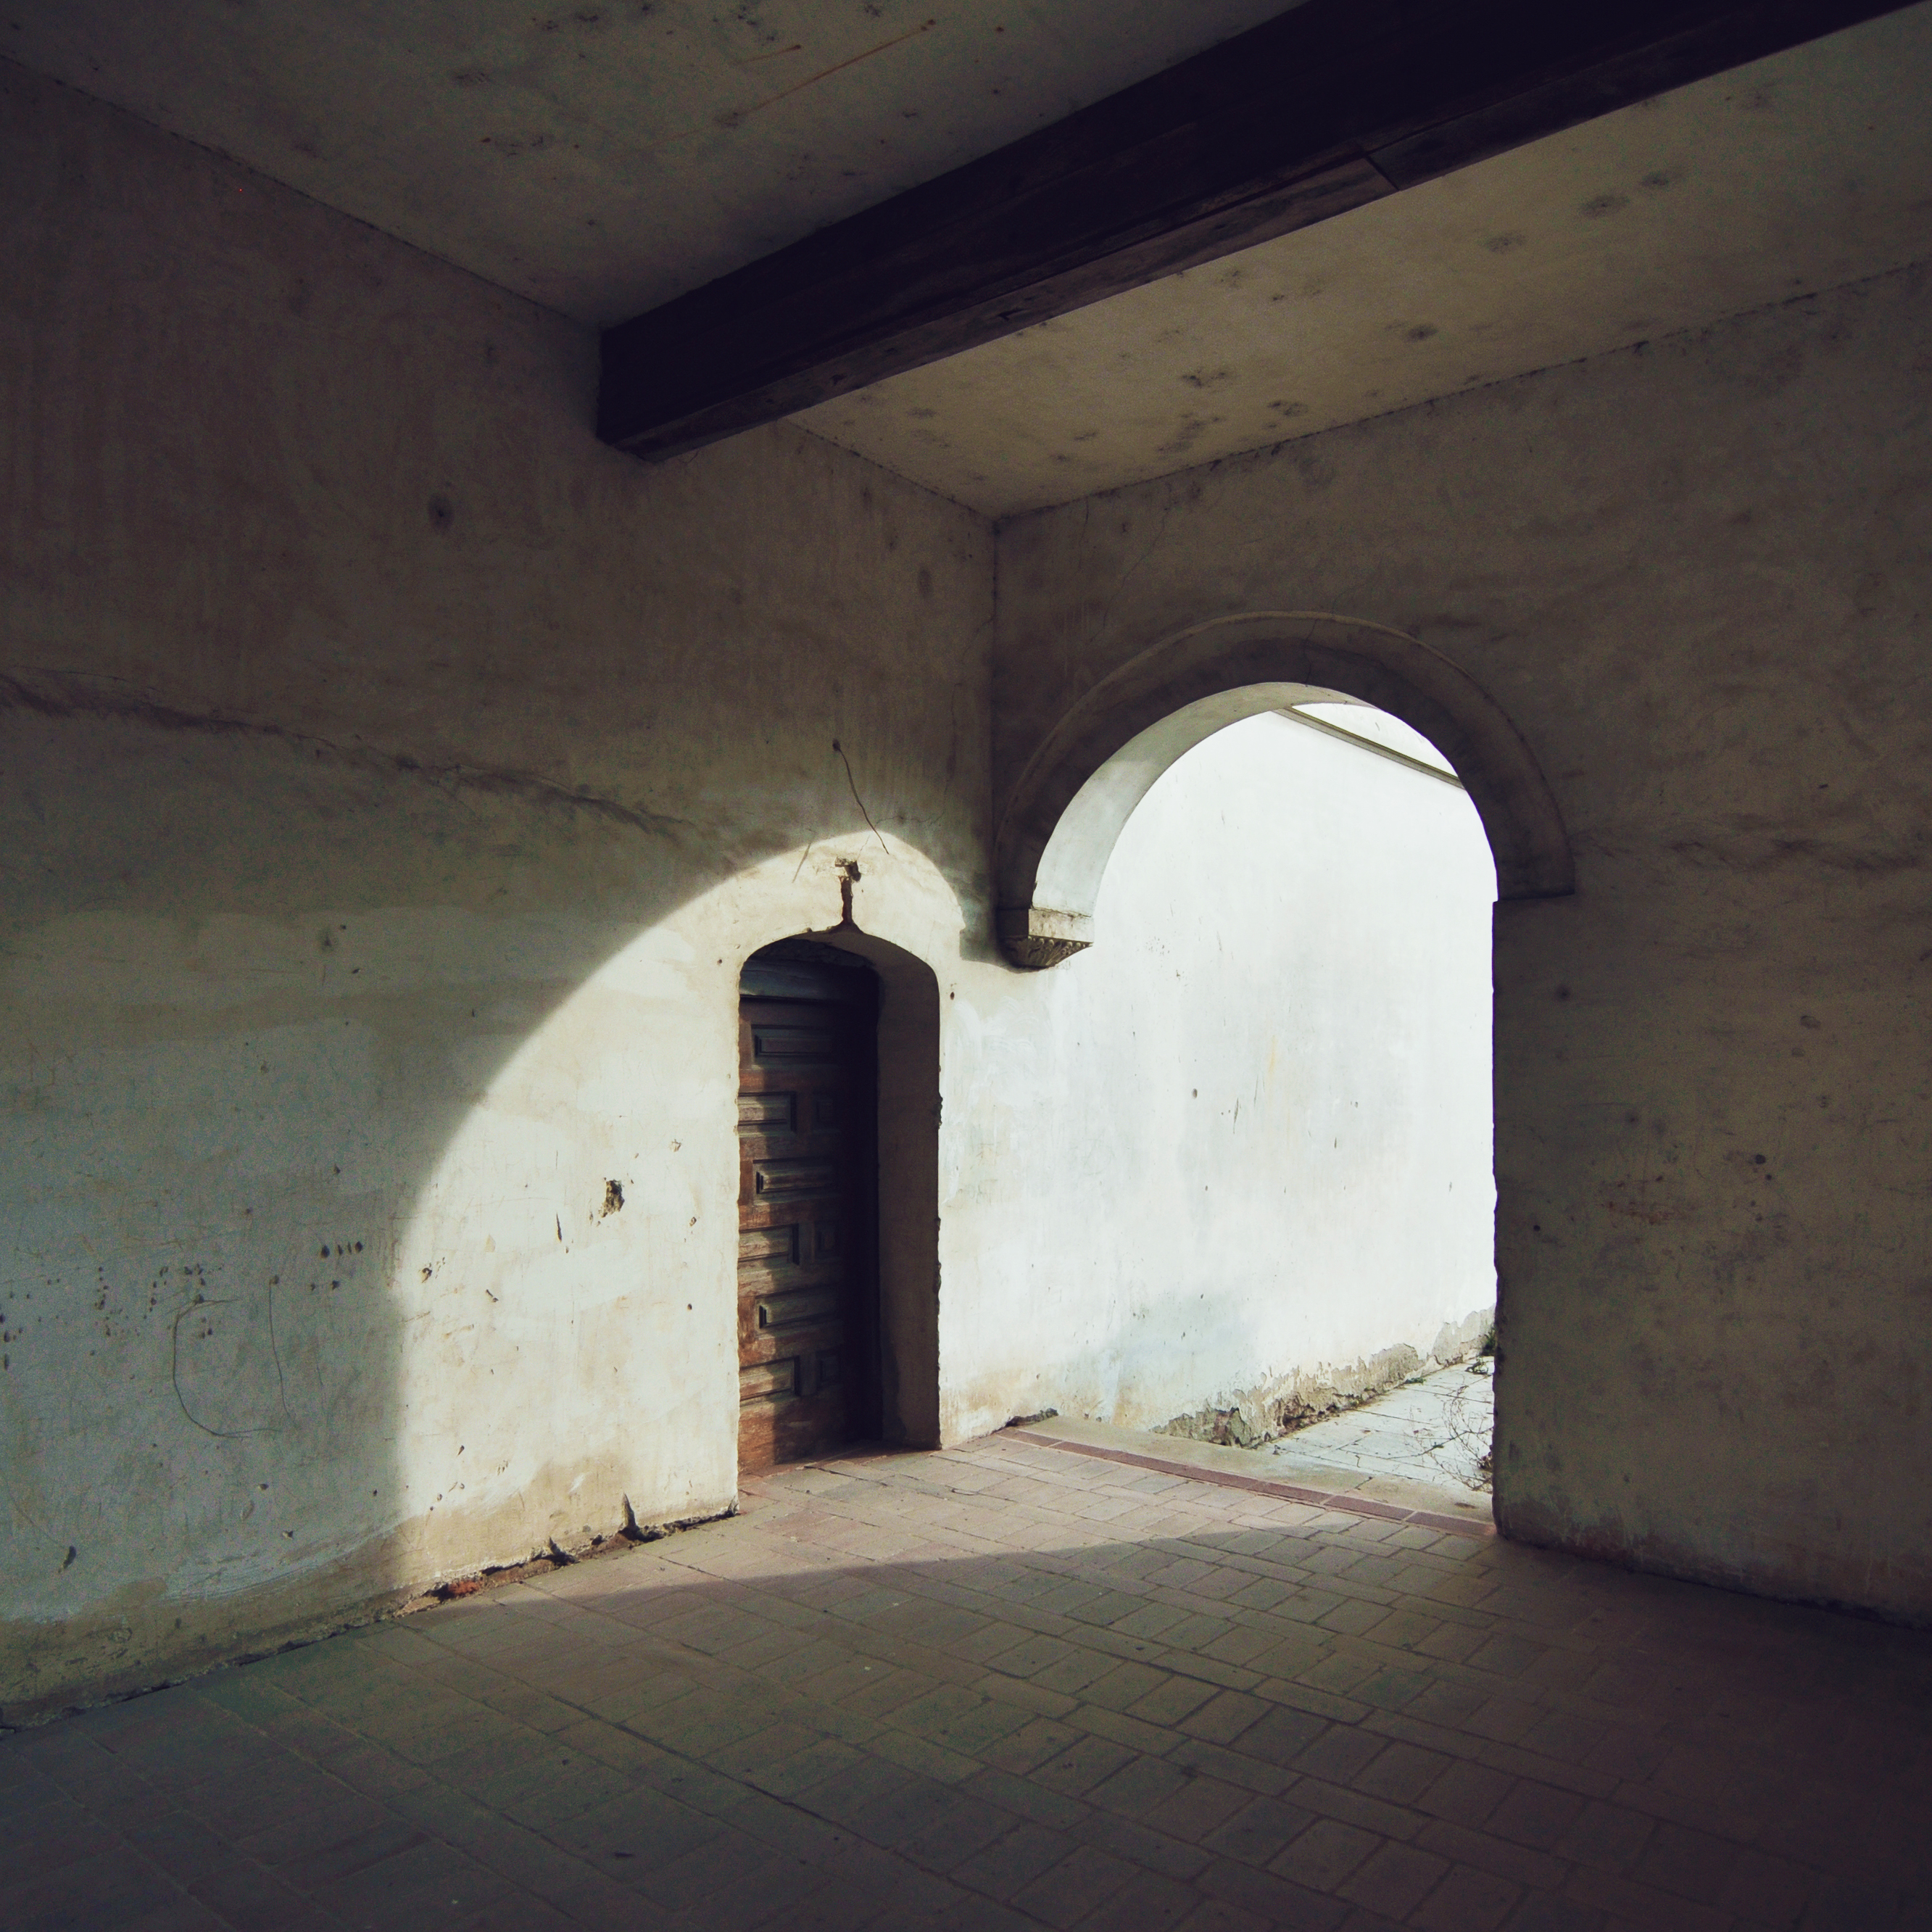
light, architecture, photography, manor, house, palace, wall, monument, photo, beam, subway, arch, museum, hall, usa, darkness, decay, ruin, door, photos, de, casa, fotografie, history, arc, heritage, shape, decayed, romania, ruined, bucharest, arhitectura, wallachia, muntenia, lumina, romanian, patrimoniu, istorie, noncoloursincolour, bucuresti, valahia, tararomaneasca, muzeu, ruina, muzeul, brancovenesc, neglect, palatul, constantin, palat, conac, potlogi, brancoveanu, brincoveanustyle, brancovan, lmidbiima1765403, constantinbrancoveanu, br ncoveneasc, arhitecturabr ncoveneasc, grinda, ancient history